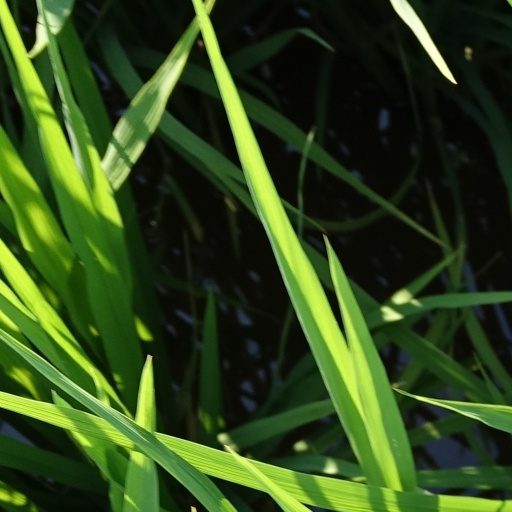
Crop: rice